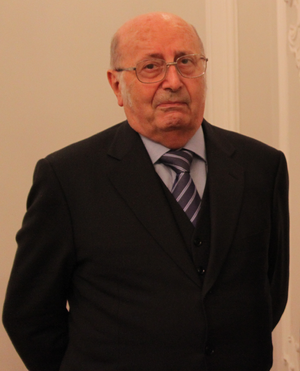
Giovanni Reale né à Candia Lomellina le 15 avril 1931 et mort à Luino le 15 octobre 2014 est un philosophe, historien de la philosophie et académicien italien.